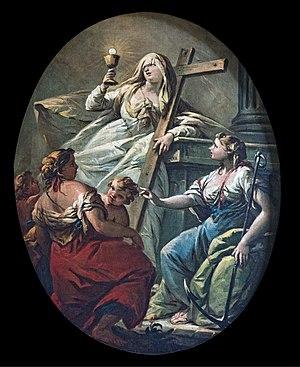
Jacopo Marieschi ou Giacomo Marieschi est un peintre Vénitien de vedute actif à Venise au XVIIIᵉ siècle.